M113 armored personnel carrier

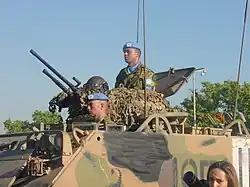
Australian M113A1 with the Cadillac Gage T50 turret fitted with twin mounted M1919 Browning and M2 Browning QCB machine guns.

The M113 has received a variety of nicknames over the years. The South Vietnamese Army (ARVN) called it the "green dragon". United States troops tended to refer to the M113 simply as a "113" (spoken as "one-one-three"), or a "track". The Israel Defense Forces employ the M113 in many different variants, all designed in Israel, and have given each of them official names, from the baseline "Bardelas" ("lit." Cheetah) to the "Nagmash" (Hebrew acronym equivalent to "APC"), "Nagman", and "Kasman" variants for urban combat up to the "Zelda" and "Zelda 2", which are fitted with ERA-suites.